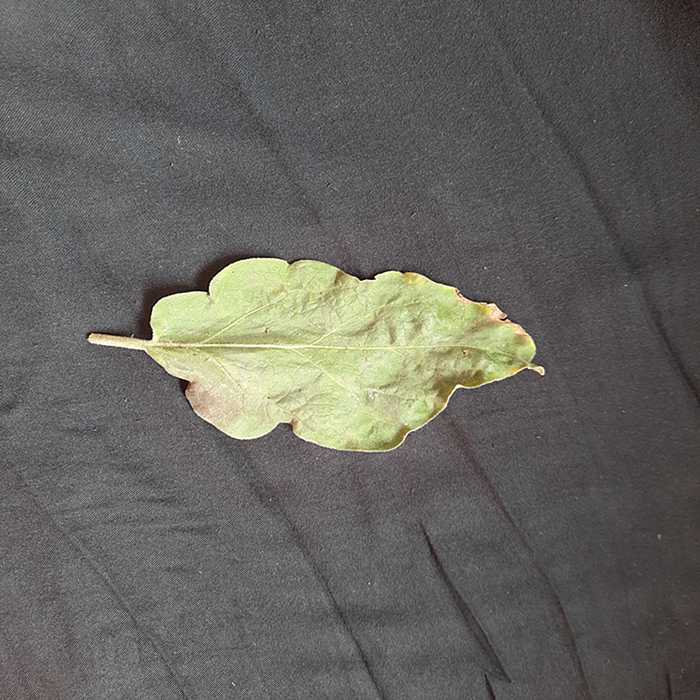
Plant: Eggplant
Label: Eggplant begomovirus